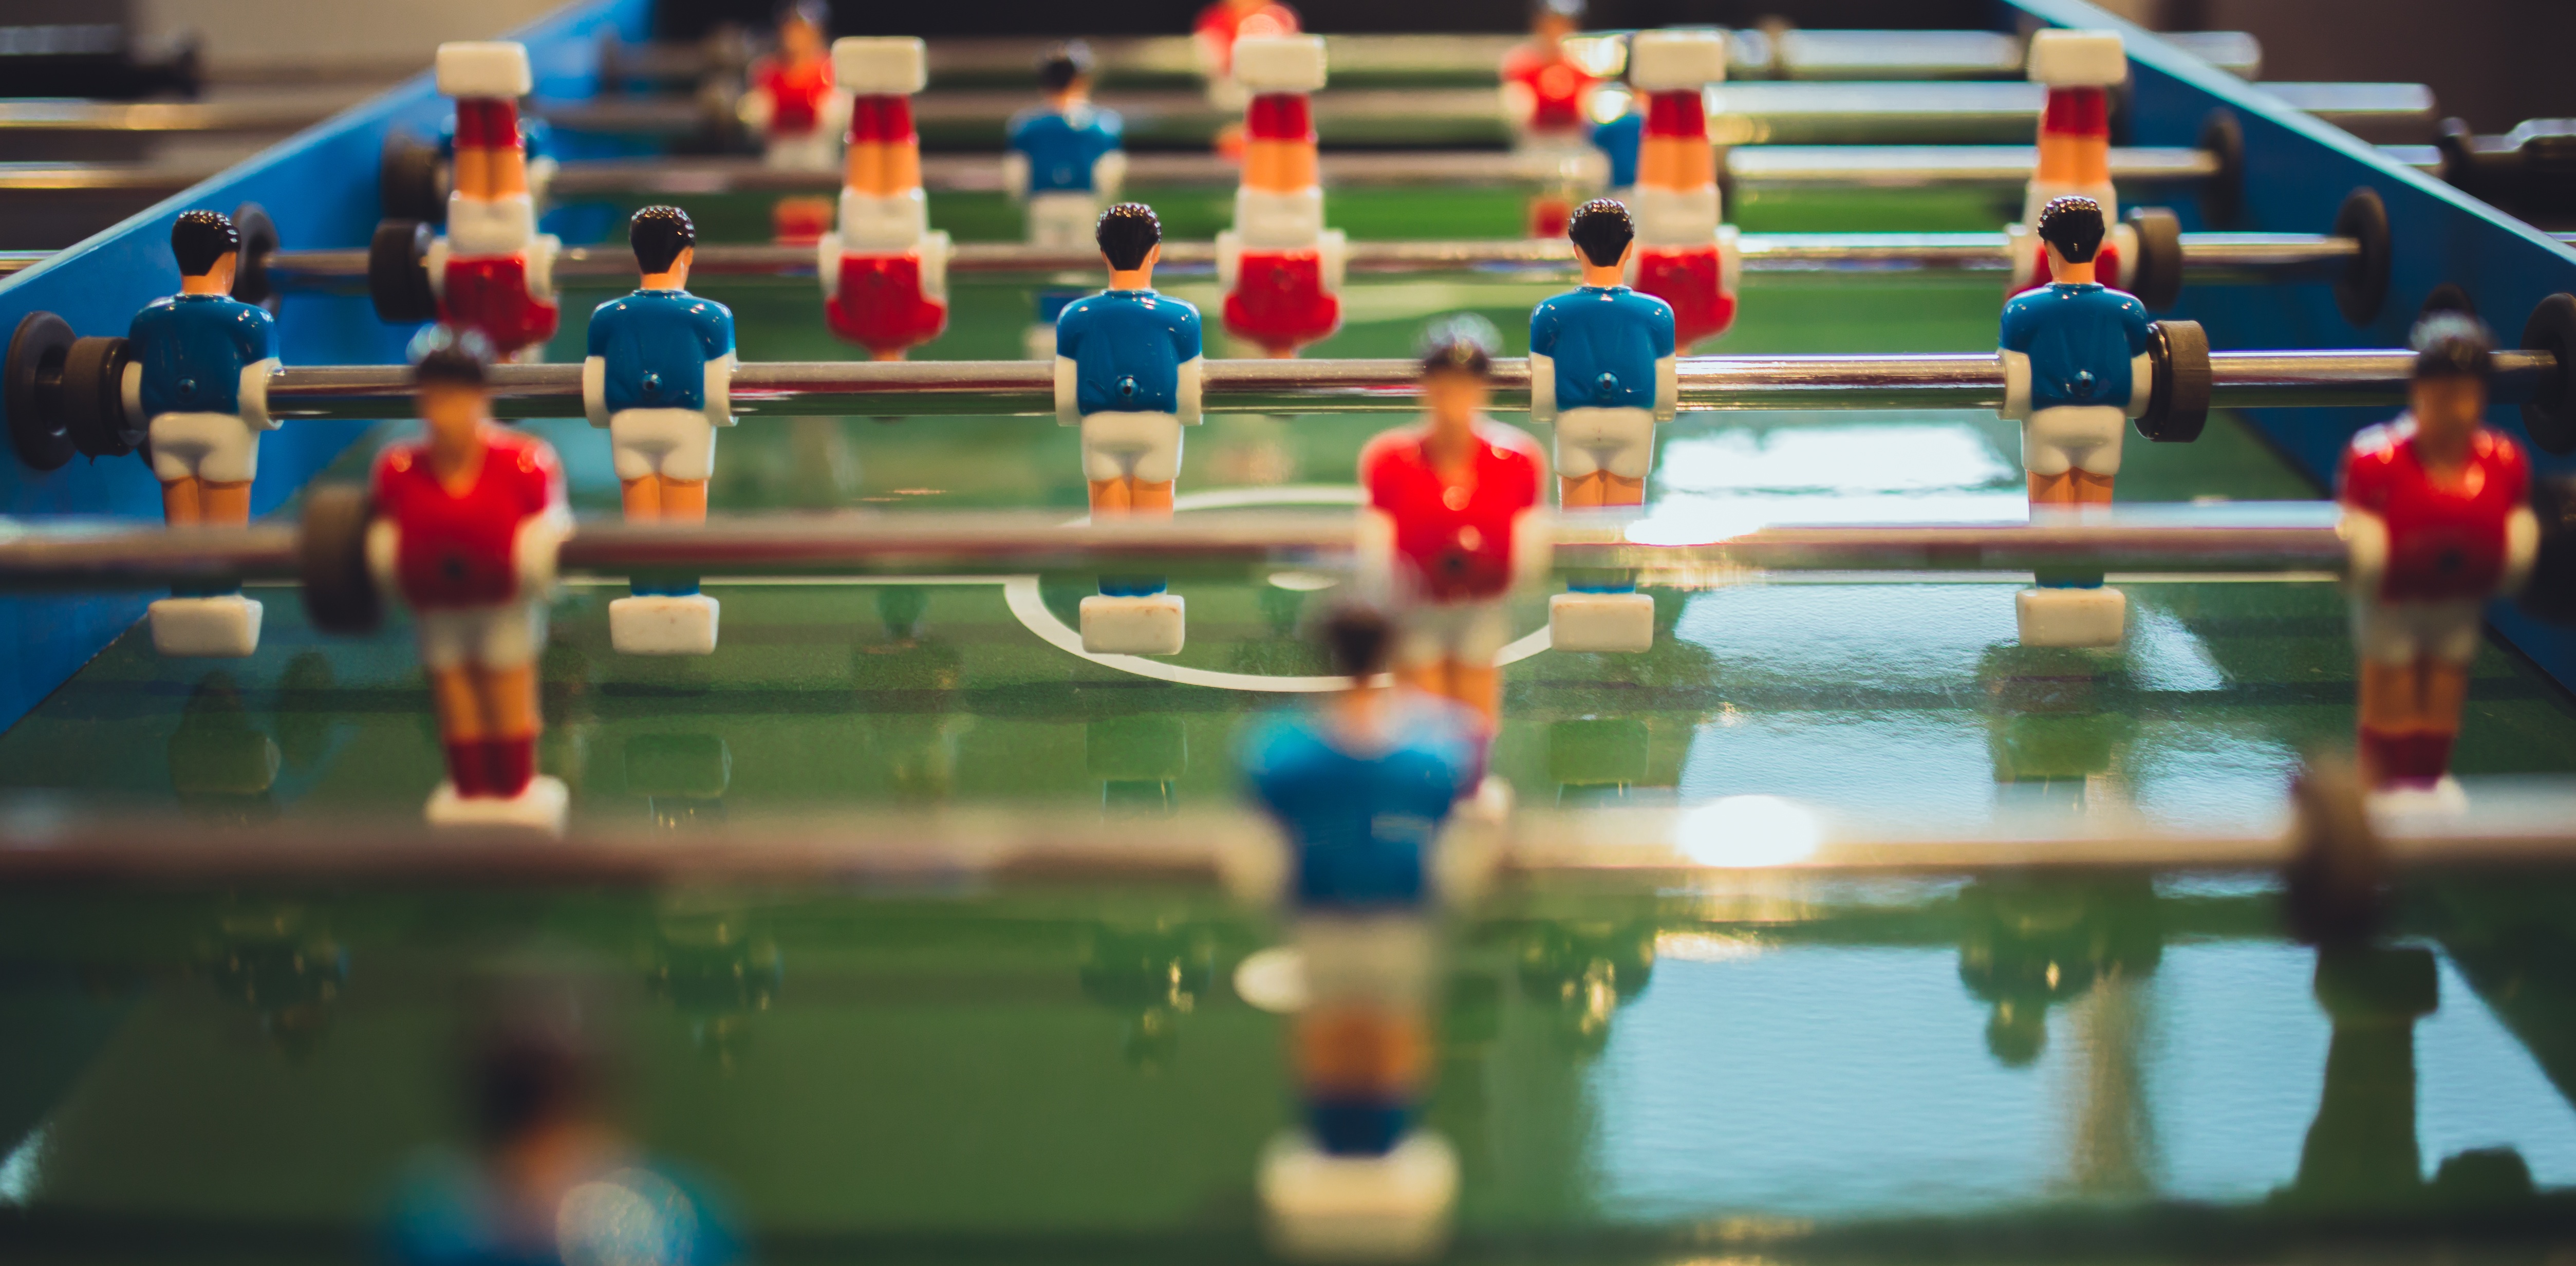
game, soccer, player, table football, figure, sports, sport venue